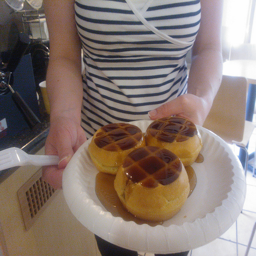
A woman holding a plate with three waffles on top of it.
A girl carrying three pancakes in a plate.
A woman holding some waffles on a white plate.
A woman carries a plate with syrup covered waffles.
a close up of a person holding a plate of food